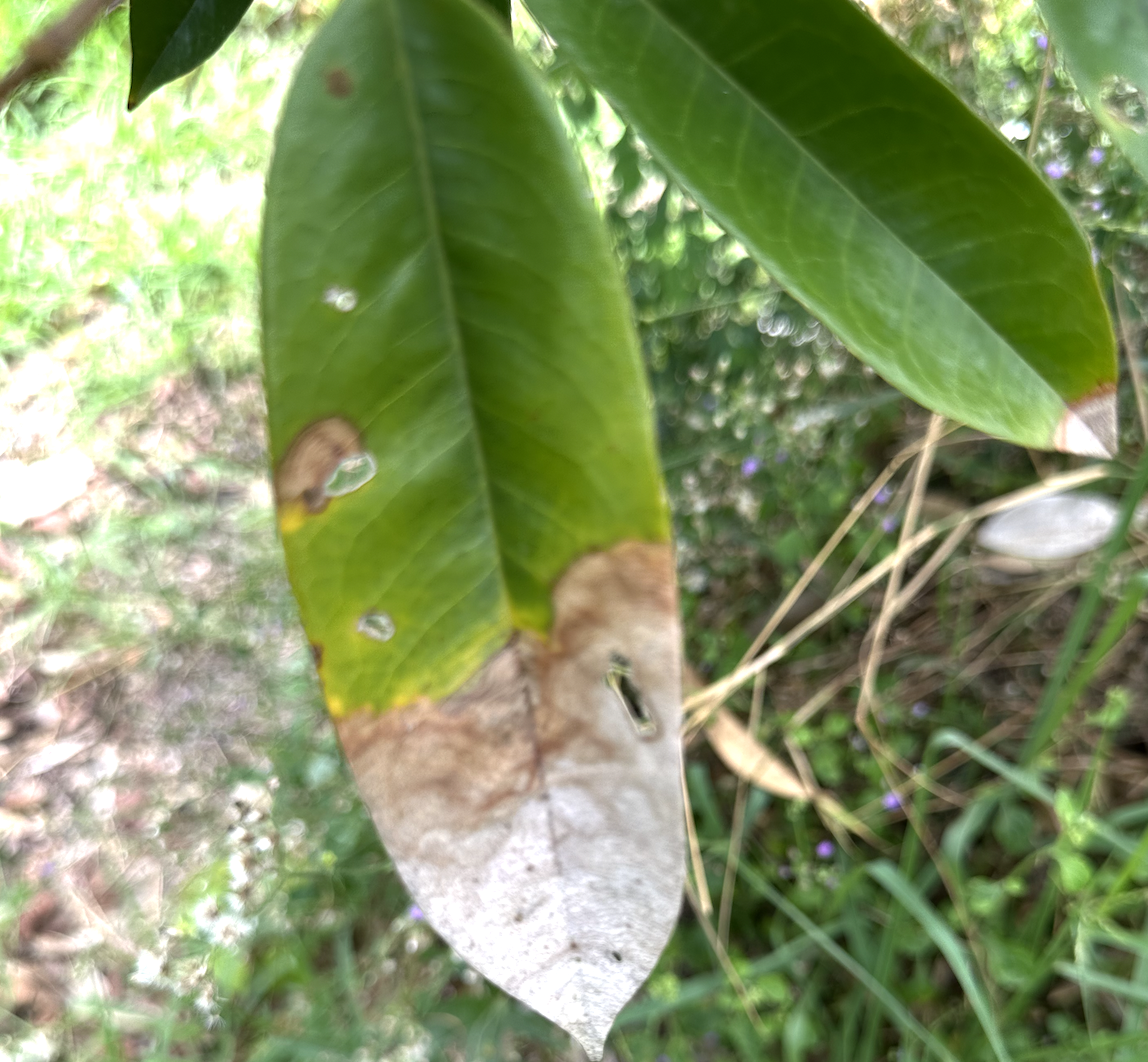
Label: anthracnose_disease